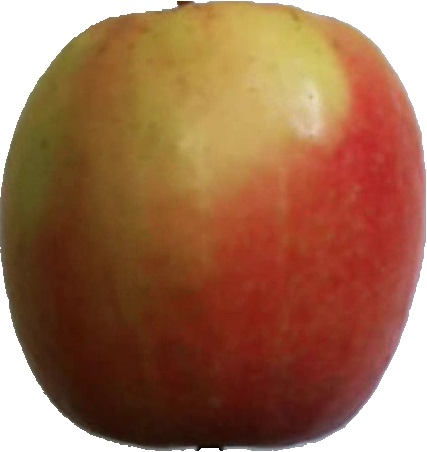
Label: apple_pink_lady_1